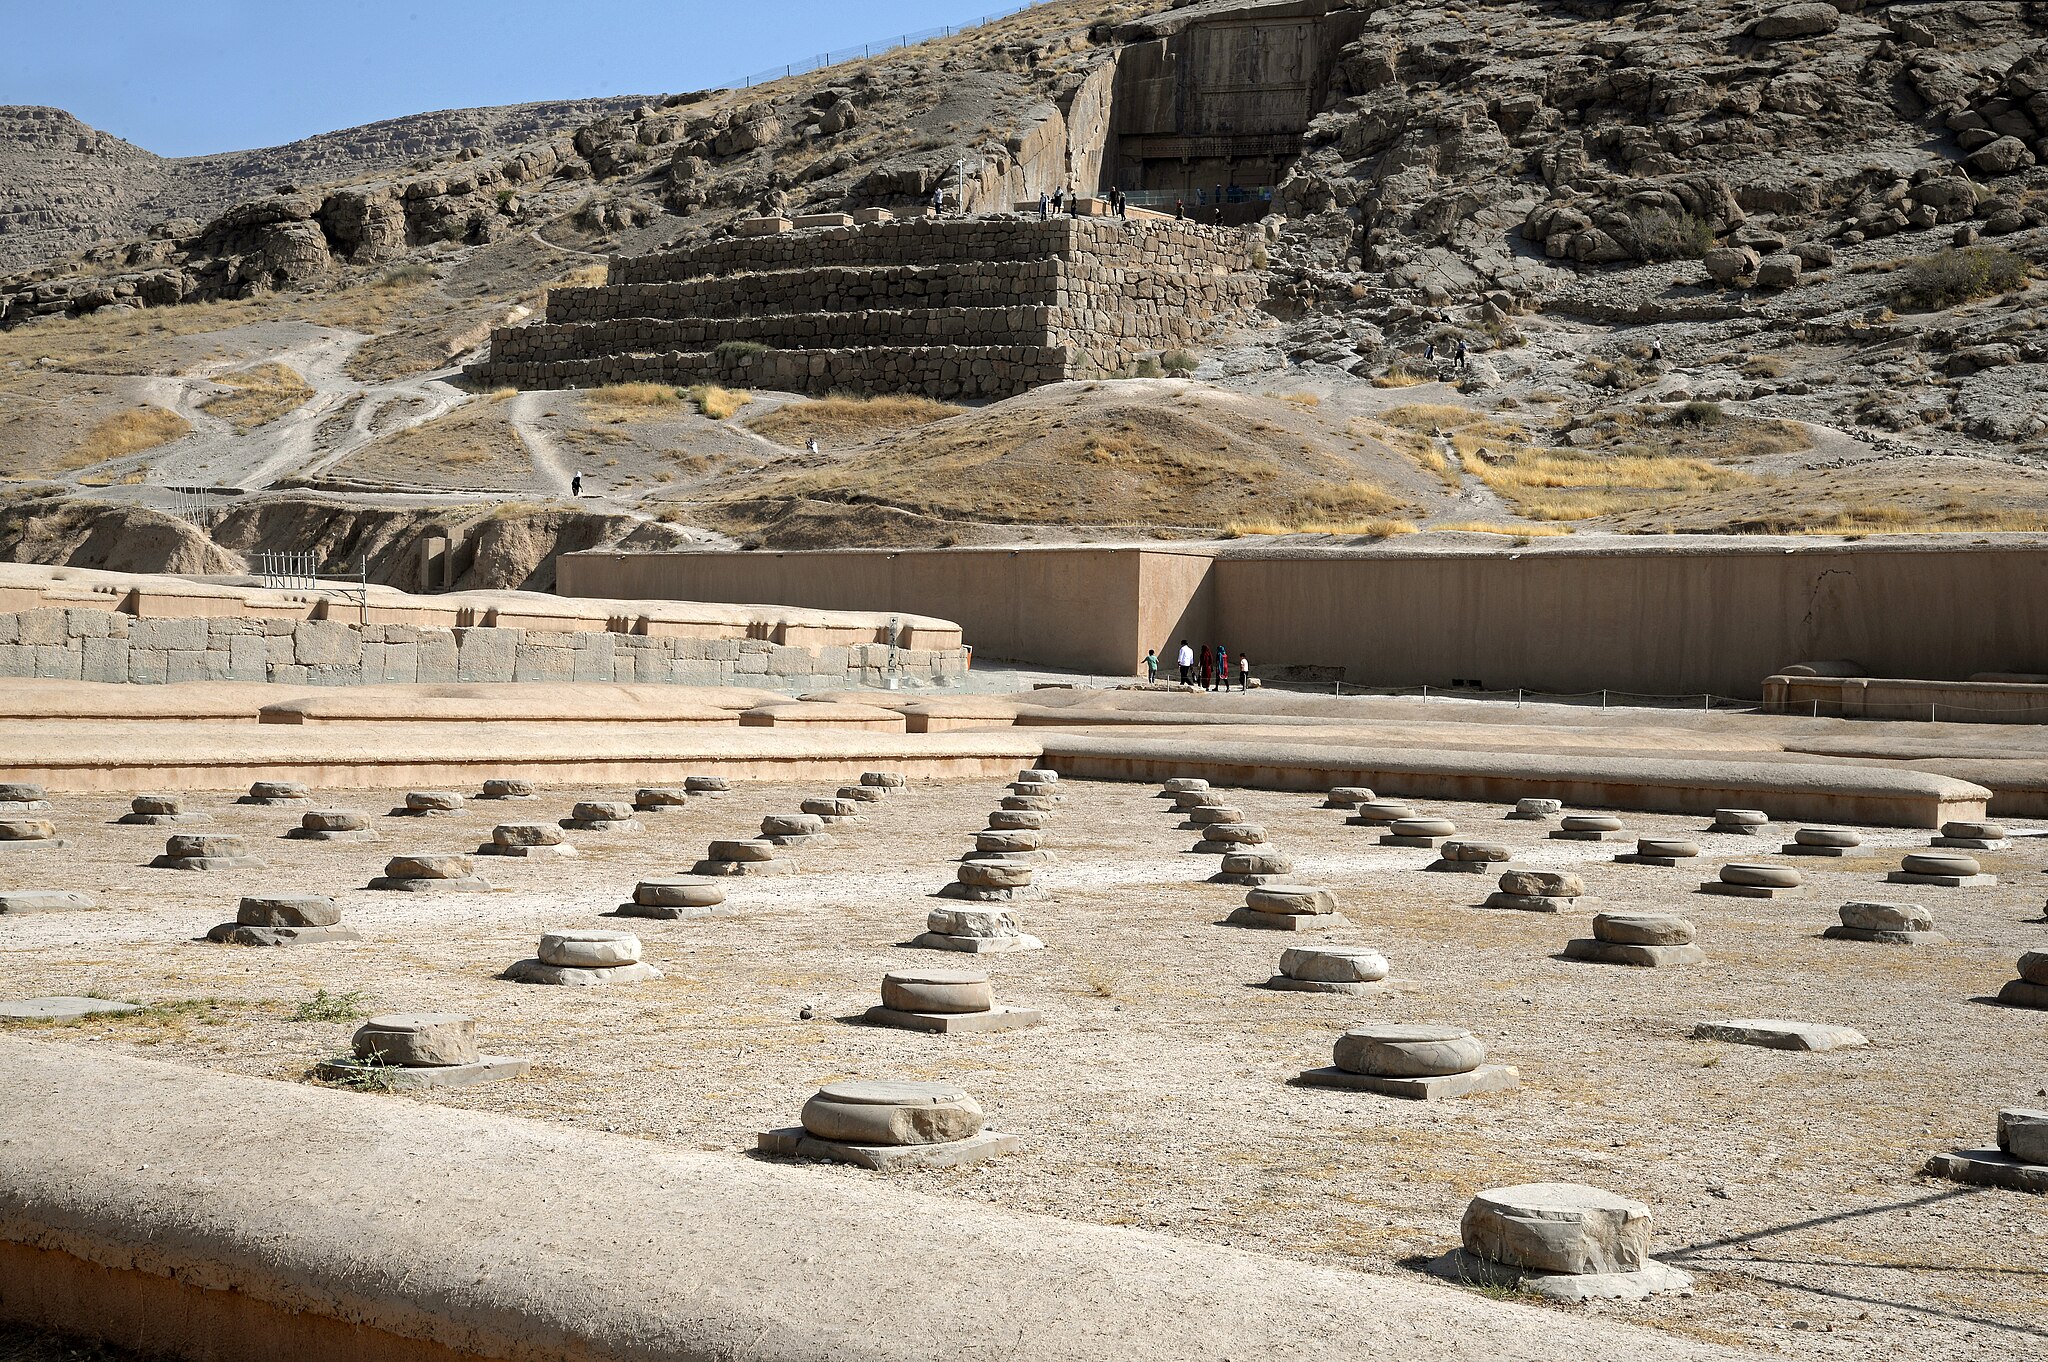
Title: Irnp034-Persepolis
Description: Iran in 2018 (photographed by Wojciech Kocot)
Date: 12 January 2018
Categories: Treasury of Persepolis, Uploaded with pattypan, Self-published work, 2017 in Persepolis, Persepolis in 2017 (photographed by Wojciech Kocot)